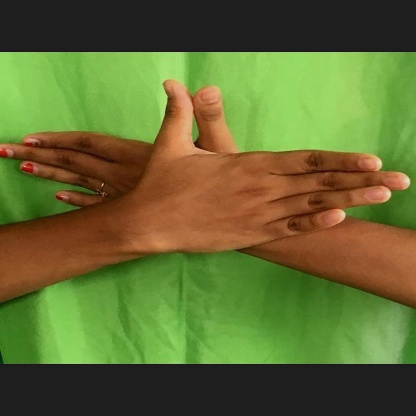
Mudra: Garuda